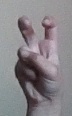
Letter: toot